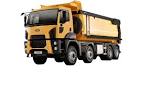
Vehicle type: Cars